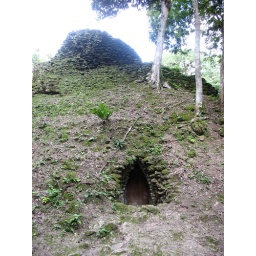
window in hill